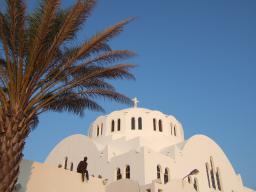
Label: Background_without_leaves